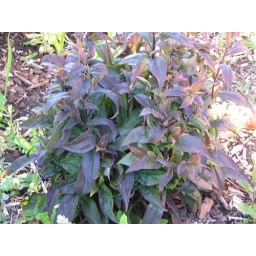
Prince Aster. Perennial in full sun, well-drained soil with purple foliage and tiny white flowers in late summer.